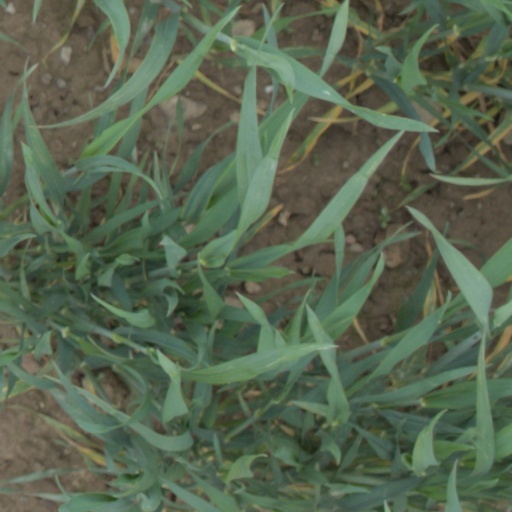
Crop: wheat